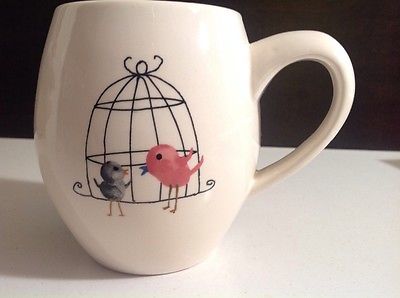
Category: mug